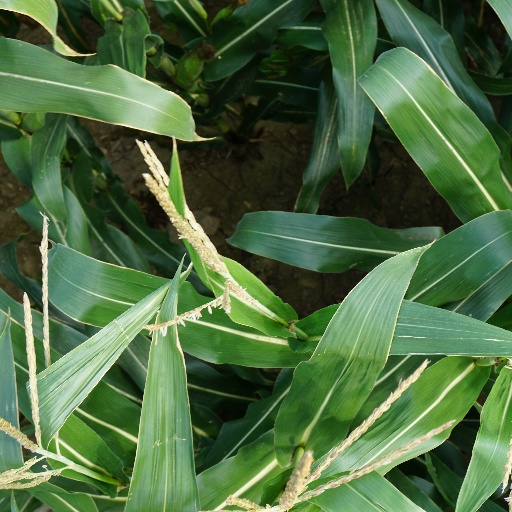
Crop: maize; corn